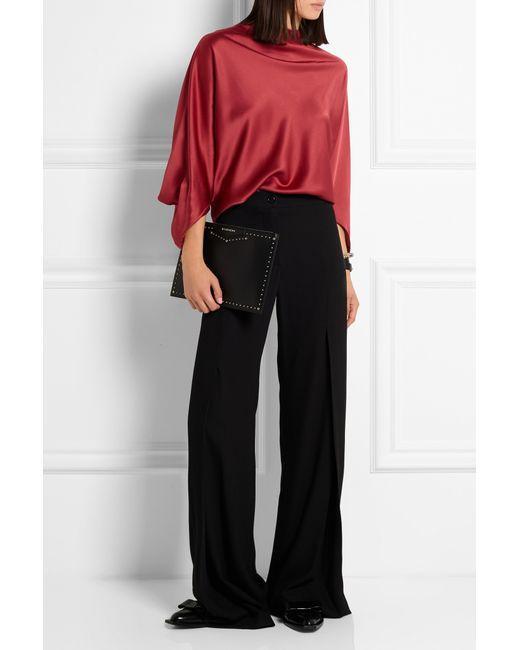
Stylische Partybekleidung Loose Fit rotes Oberteil und schwarze Hose für Damen